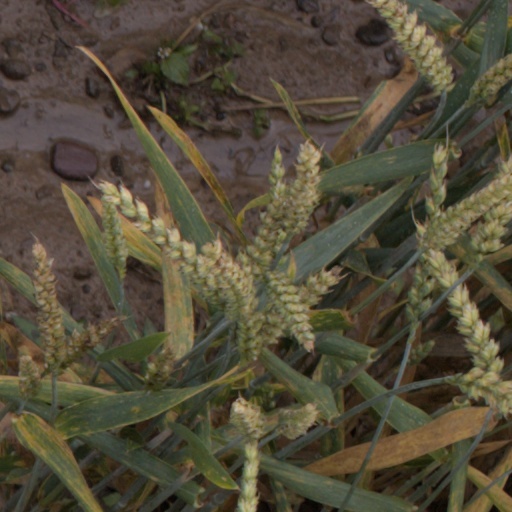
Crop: wheat